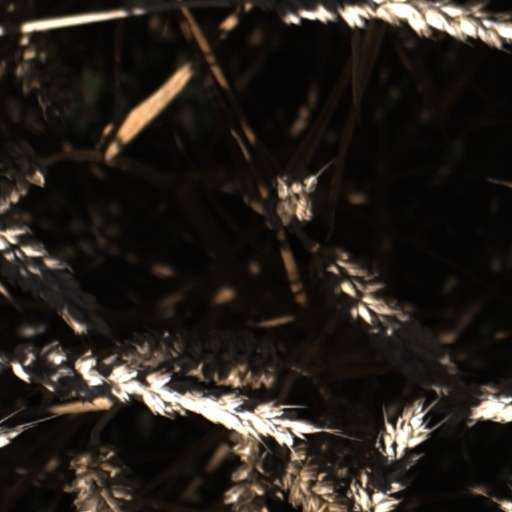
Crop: wheat